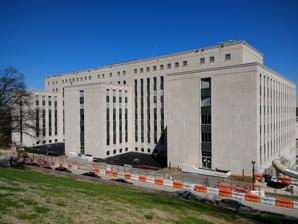
Building: Cordell Hull State Office Building
Country: United States of America
Year built: 1954
Building in Nashville, Tennessee, US Cordell Hull State Office Building General information Status Completed Location 425 5th Avenue North, Nashville, Tennessee, USA Construction started 1952 Completed 1954 Technical details Floor count 10 The Cordell Hull State Office Building is a historic building in Nashville, Tennessee . Location The building is located on the grounds of the Tennessee State Capitol , at 425 Rep. John Lewis Way North in Nashville, Tennessee. History The building was constructed from 1952 to 1954. It is 120 feet in height, an area of 348,606 square feet, with ten stories. It was designed in the Art Deco architectural style. It was named in honor of Cordell Hull (1871–1955), a Tennessean who served as the 47th United States Secretary of State from 1933 to 1944, under President Franklin D. Roosevelt . In 2013, Jones Lang LaSalle ( NYSE : JLL ) suggested it should be demolished, although the plan was questioned by journalists and preservationists. After a petition from preservationists and a study by Centric Architecture suggesting it would cost more to demolish it and build a new building instead of refurbishing it, it was stalled. It was announced in 2015 that the Cordell Hull Building would be renovated, and the Legislature would move its scattered offices from the Legislative Plaza, War Memorial Building and Rachel Jackson Building . A new tunnel to connect Cordell Hull to the Capitol was under construction in 2016. Projected completion for the entire project was Fall 2017. References